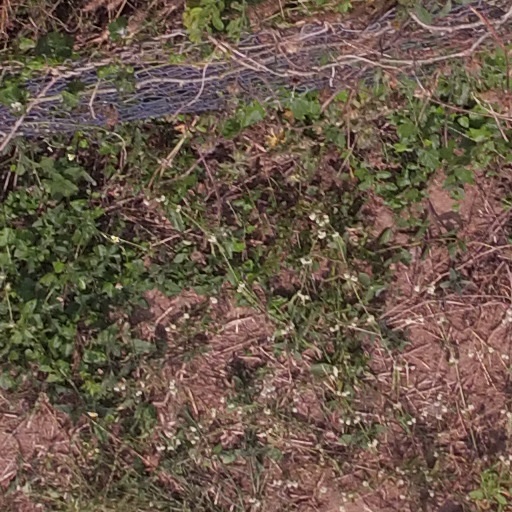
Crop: maize; corn